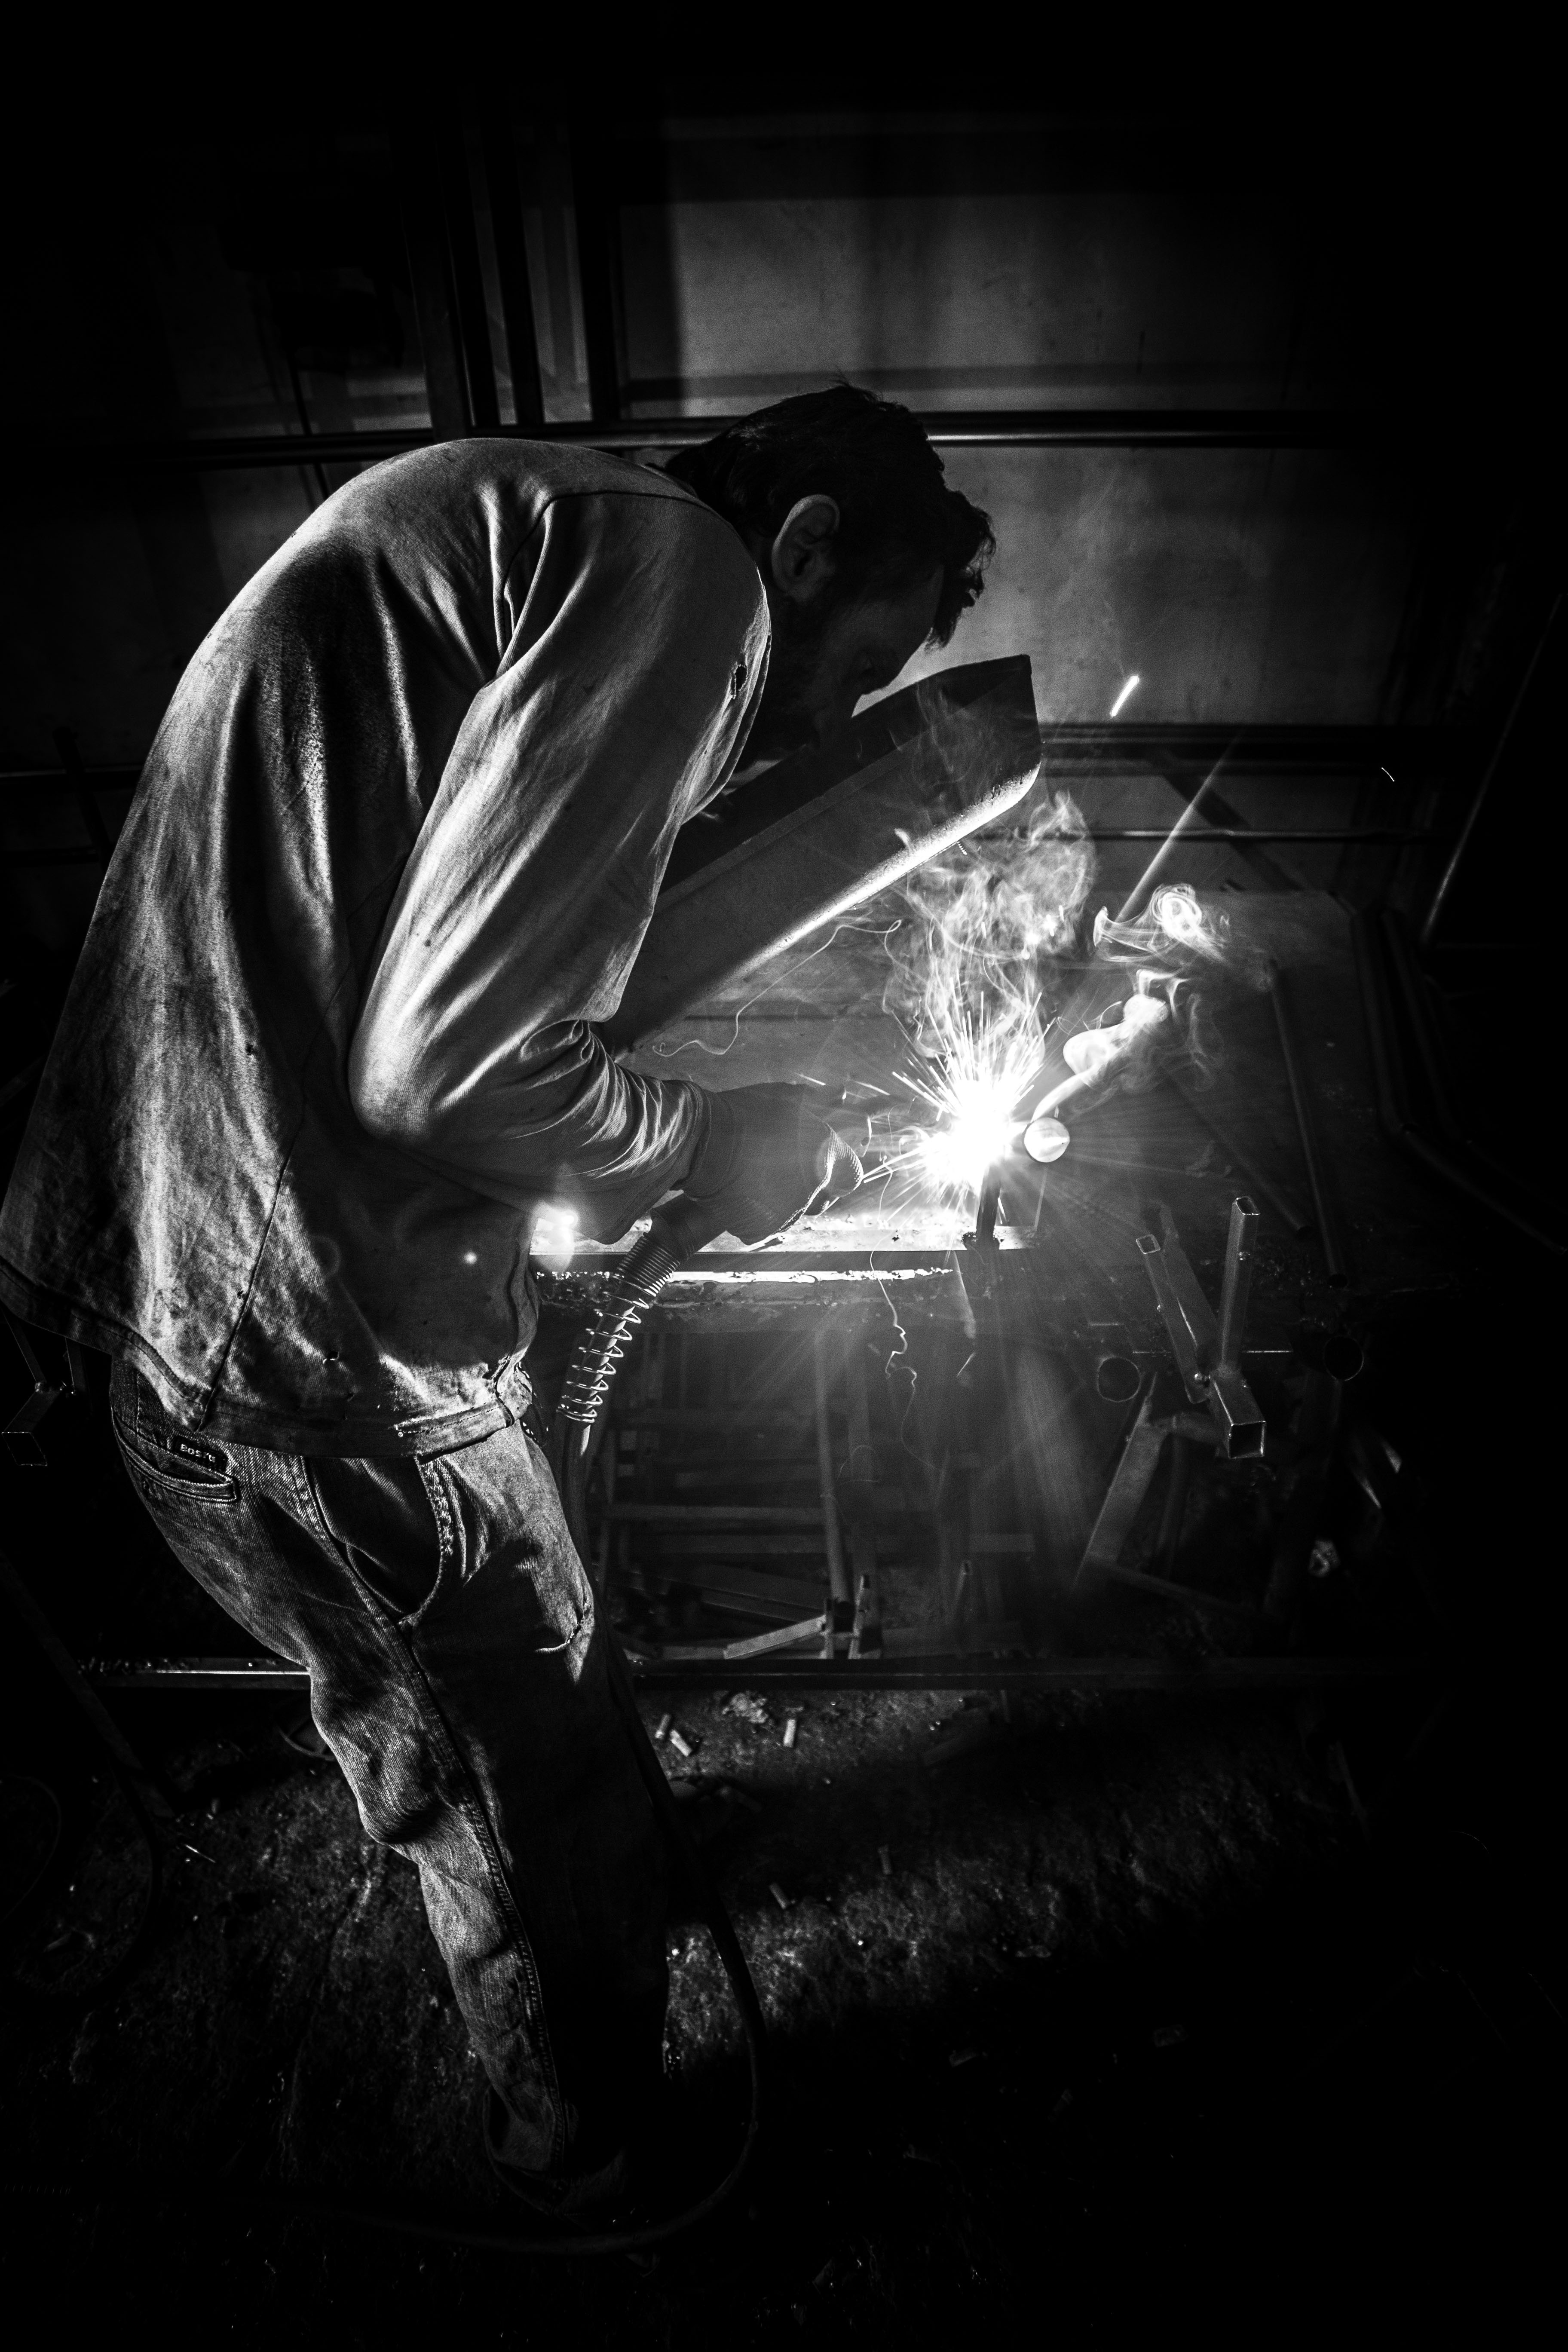
work, man, light, black and white, white, photography, smoke, dark, flame, welding, darkness, black, monochrome, worker, art, flash, mask, helmet, welder, danger, labor, adult, sweat, work area, monochrome photography, film noir